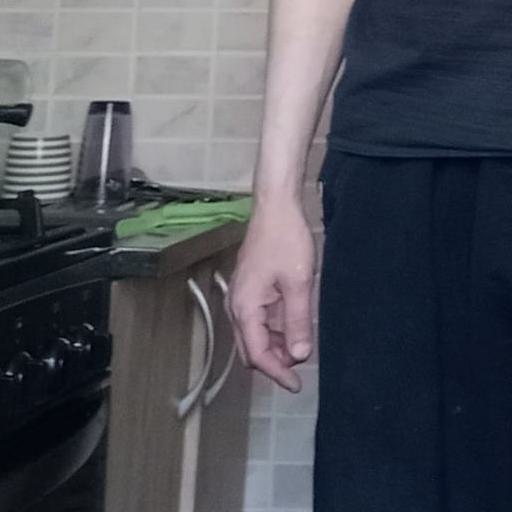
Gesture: no_gesture